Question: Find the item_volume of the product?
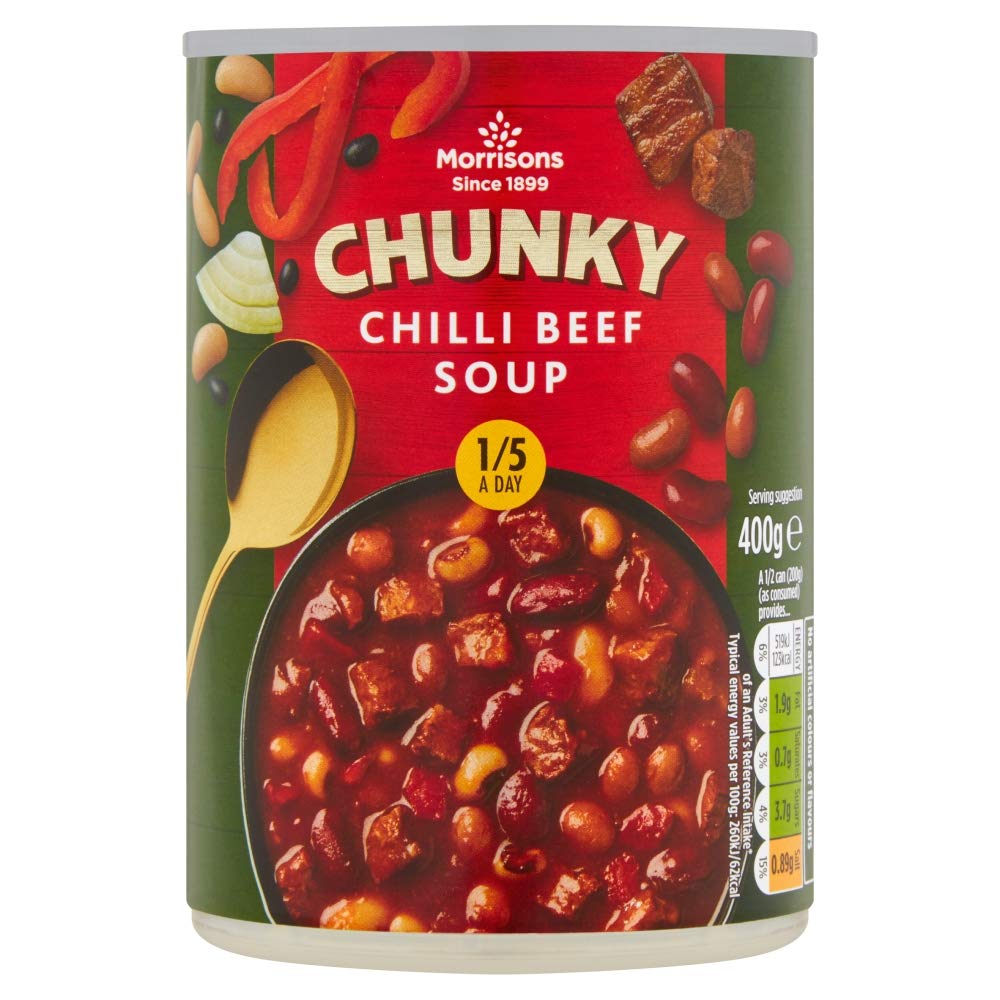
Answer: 400.0 gallon